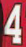
Number: 4